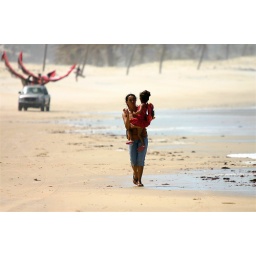
Lady walking home on the beach in Combuco, Brasil